Lucy Reum

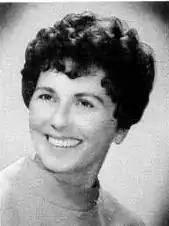
Lucy Reum from the 1969–1970 "Illinois Blue Book".

Lucy Reum (July 15, 1914 – July 18, 2005) was a delegate to the Sixth Illinois Constitutional Convention and a horse racing industry reformer. As a delegate, she is credited with advocating for separating the question of whether to abolish cumulative voting from the question of whether to approve the constitution as a whole, saving the 1970 Illinois Constitution from likely defeat. In the horse racing industry she is credited with the adoption of a national fire code for horse racing facilities.